Hangul

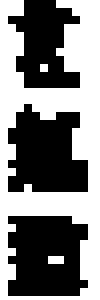

In 1796, the Dutch scholar Isaac Titsingh became the first person to bring a book written in Korean to the Western world. His collection of books included the Japanese book "Sangoku Tsūran Zusetsu" ("An Illustrated Description of Three Countries") by Hayashi Shihei. This book, which was published in 1785, described the Joseon Kingdom and the Korean alphabet. In 1832, the Oriental Translation Fund of Great Britain and Ireland supported the posthumous abridged publication of Titsingh's French translation.